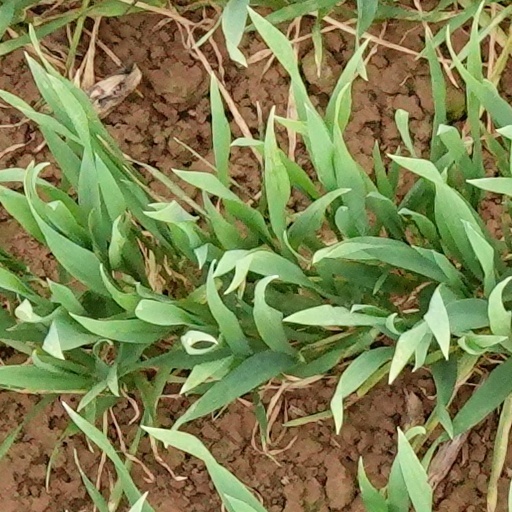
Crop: wheat